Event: Nepal Earthquake
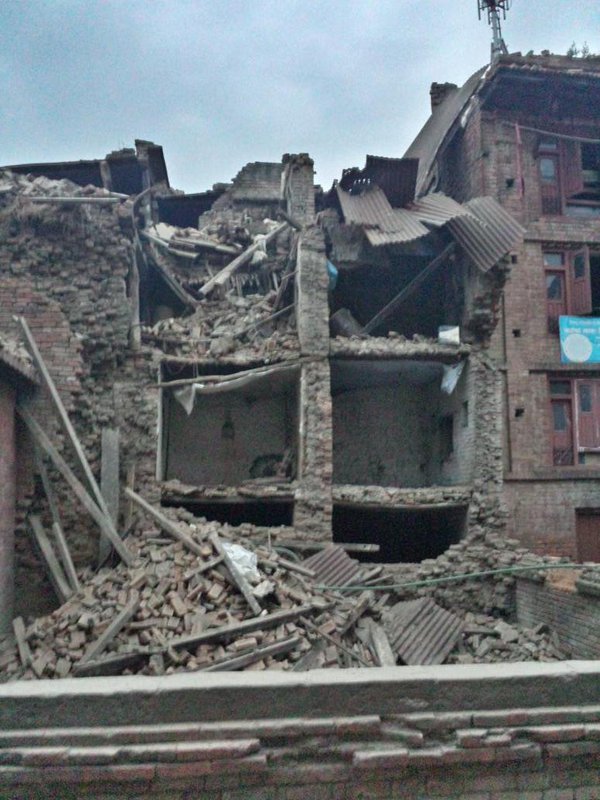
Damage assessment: damage